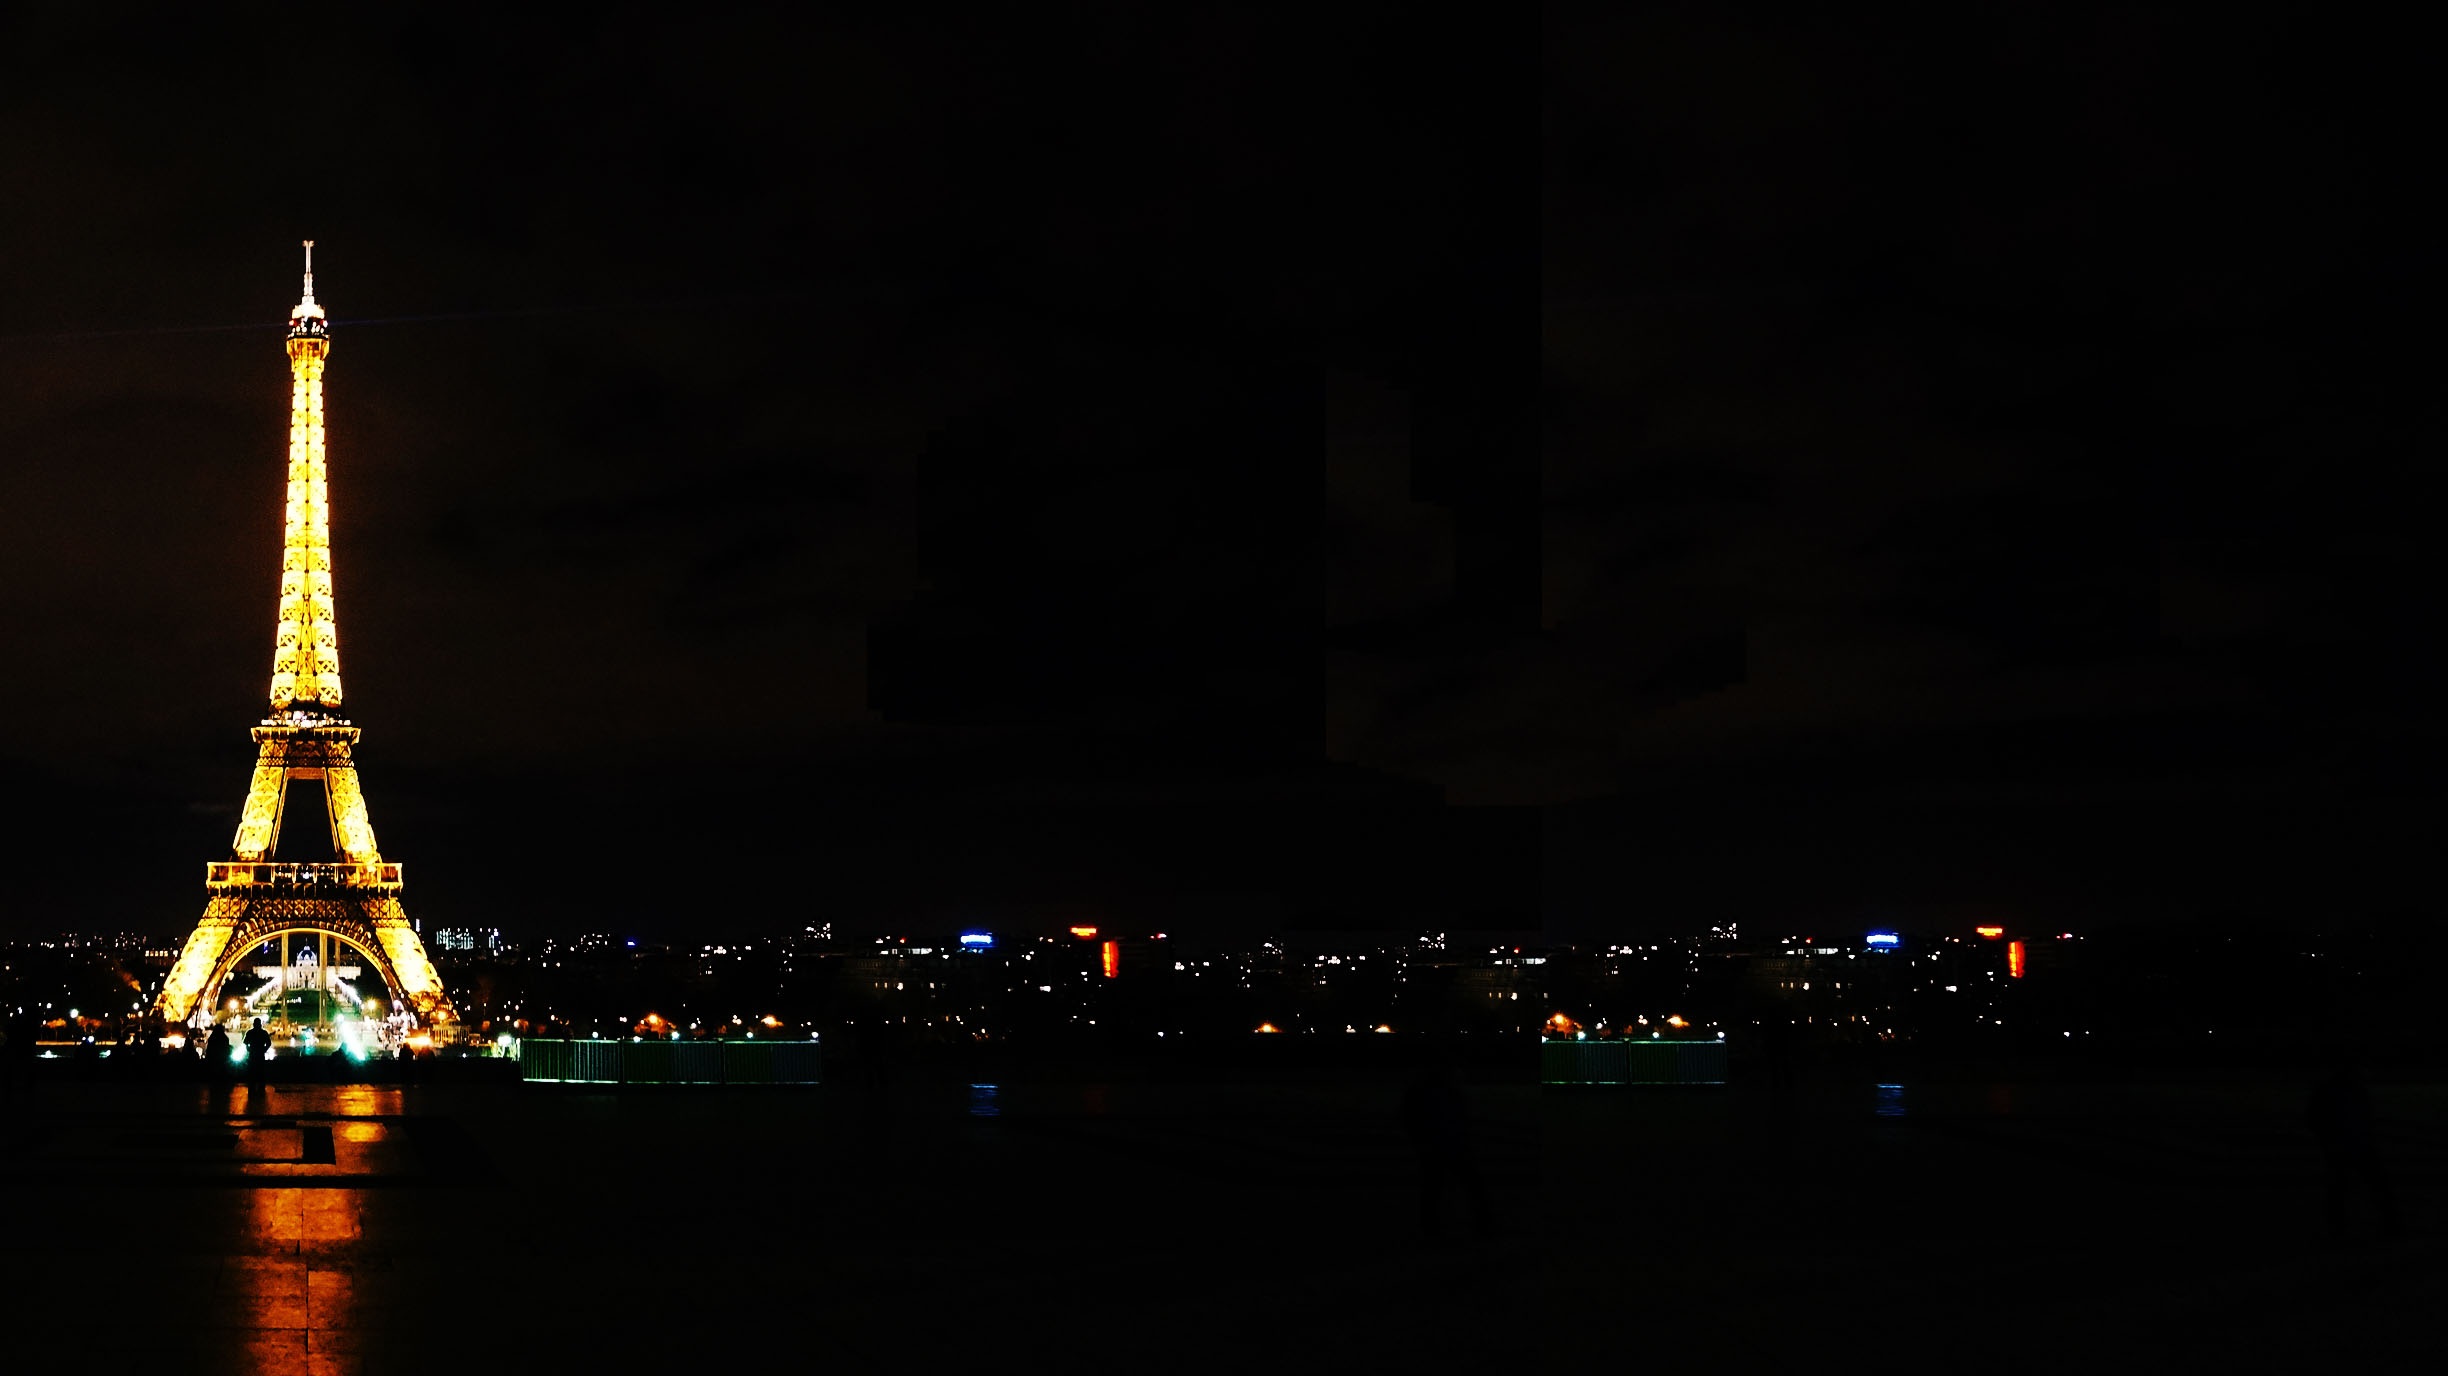
light, skyline, night, paris, france, evening, tower, darkness, lighting, the eiffel tower